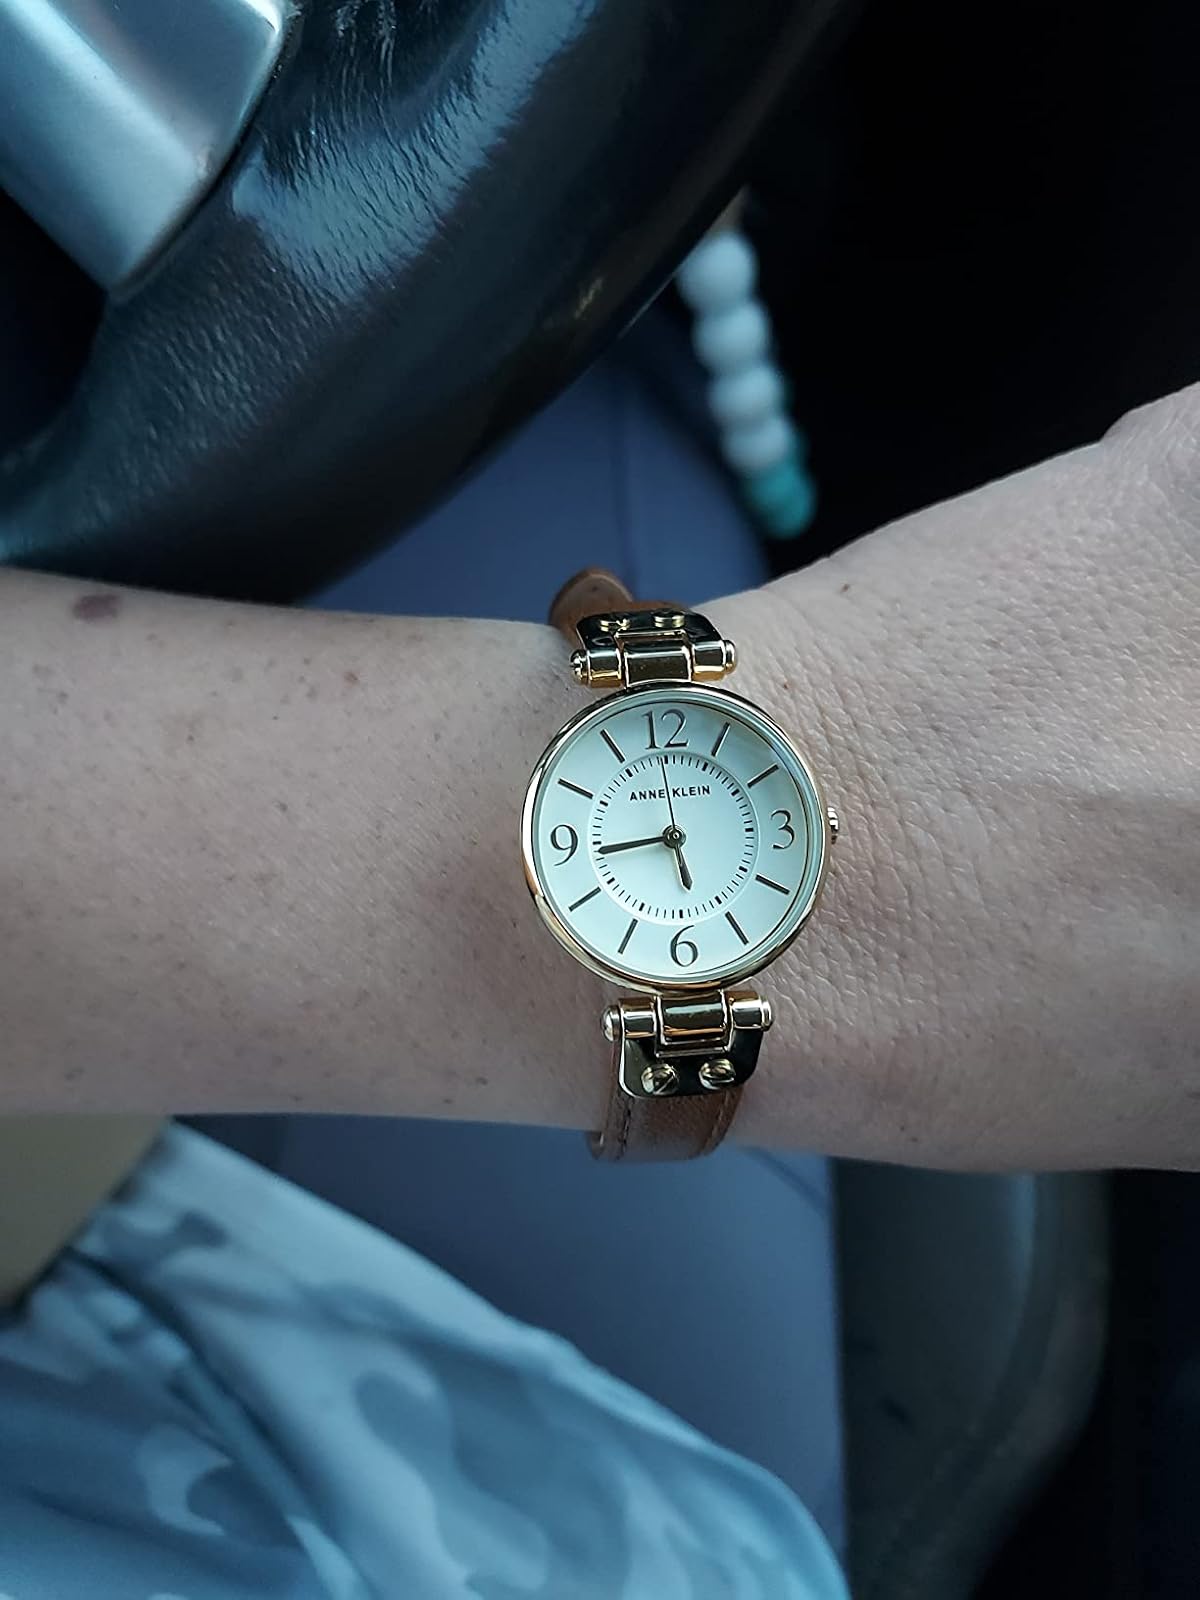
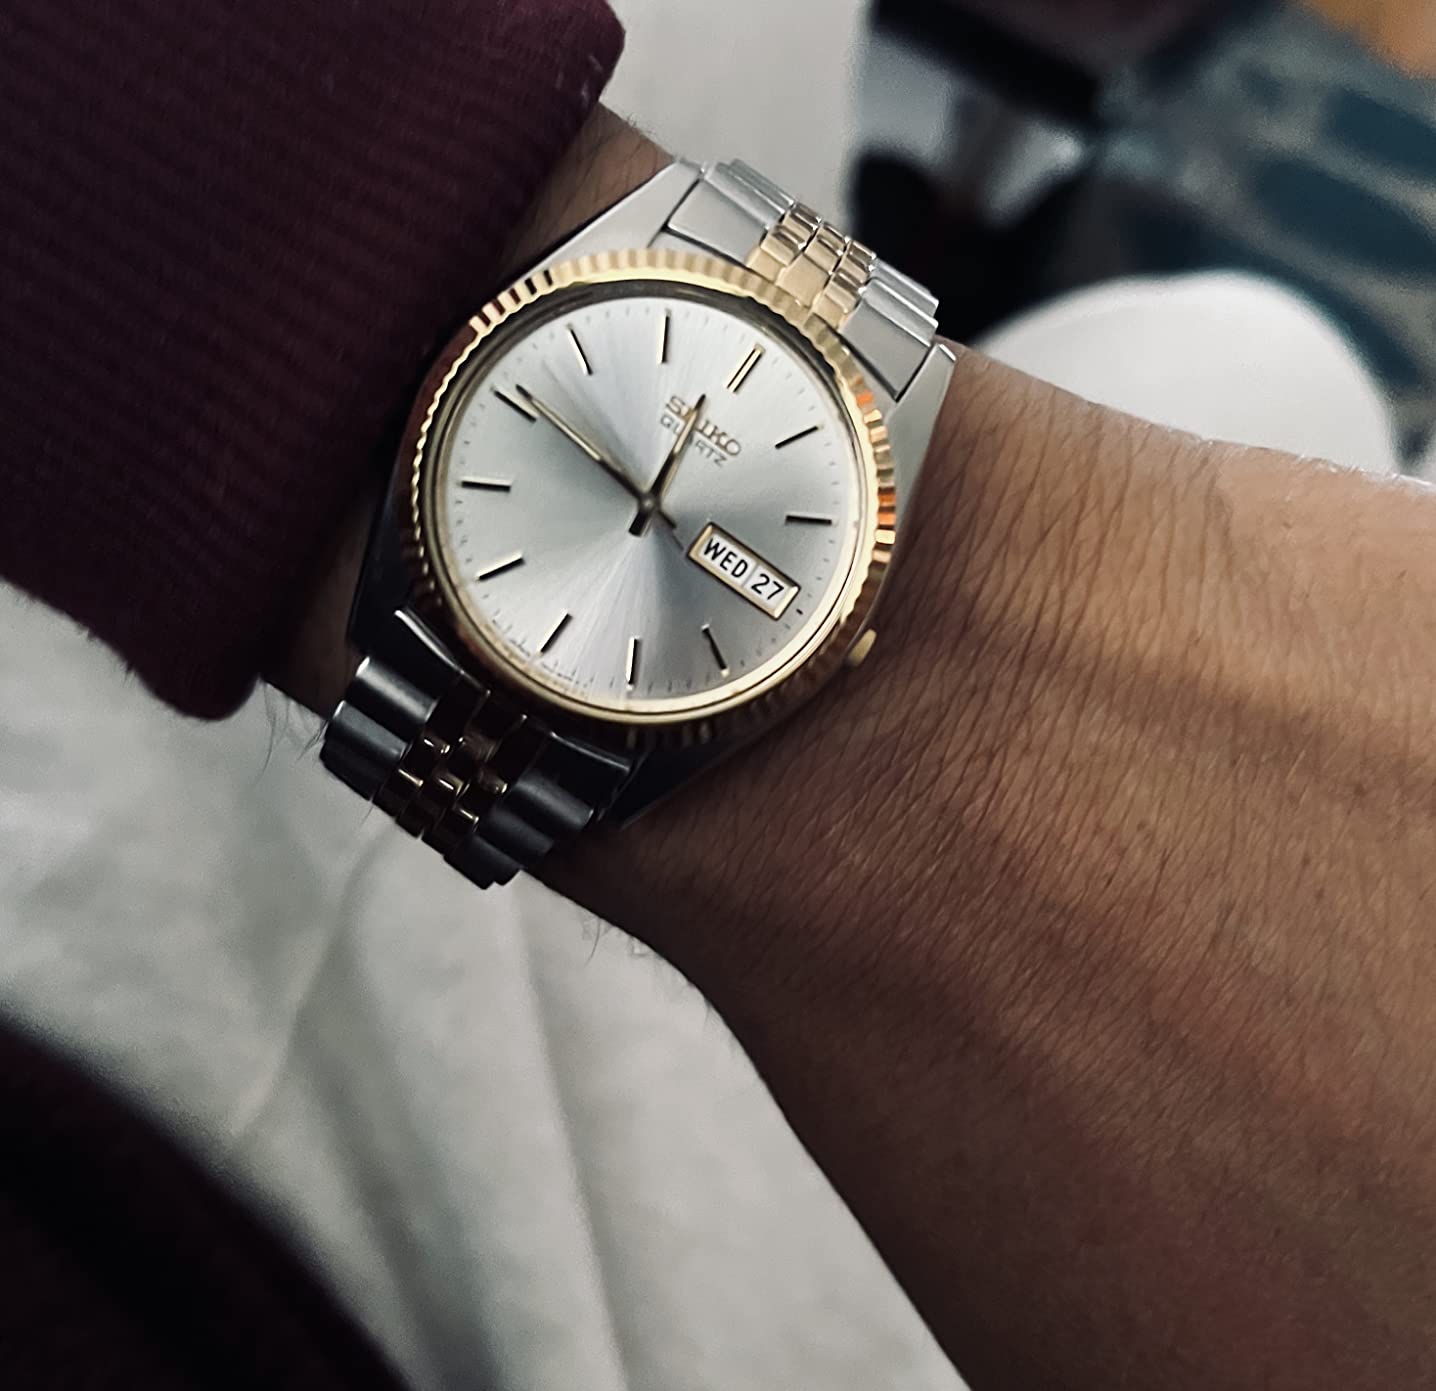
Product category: accessories_watch
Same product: no